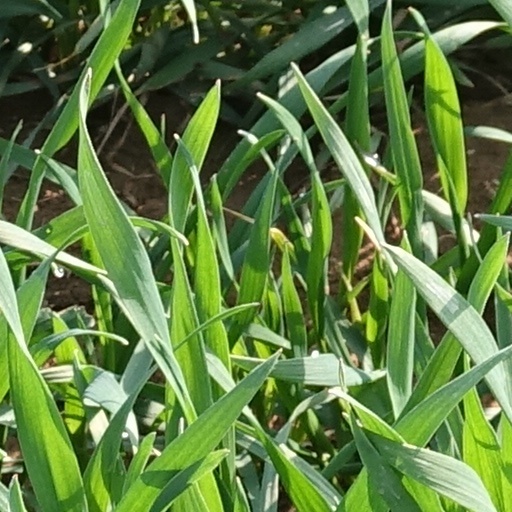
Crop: wheat